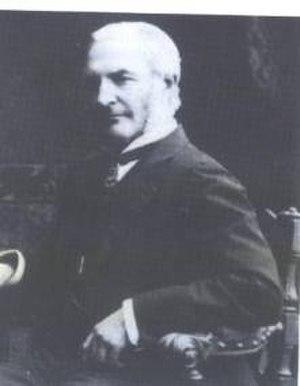
La classe Oceanic est une classe de six paquebots transatlantiques britanniques construits au début des années 1870 pour la White Star Line. Commandés par Thomas Henry Ismay lors de sa reprise de la compagnie, ils se distinguent par une conception innovante, notamment dans leurs formes effilées et leurs installations plus sophistiquées que celles des paquebots de leur époque. Mis en service entre 1871 et 1872, ils ont pour noms Oceanic, Atlantic, Baltic, Republic, Adriatic et Celtic.
Sir Edward James Harland, Premier Baronnet, est un constructeur de navires, baronnet et politicien britannique, également Knight Bachelor. Né à Scarborough dans le Yorkshire du Nord, il étudie à l'Edinburgh Academy. En 1846, à l'âge de 15 ans, il devient apprenti chez Robert Stephenson and Company à Newcastle upon Tyne. Par la suite, il travaille à Glasgow puis à nouveau à Newcastle, et s'installe finalement à Belfast en 1854 pour diriger le chantier naval de Robert Hickson sur Queen's Island. Quatre ans plus tard, il achète le chantier et le renomme Edward James Harland and Company.